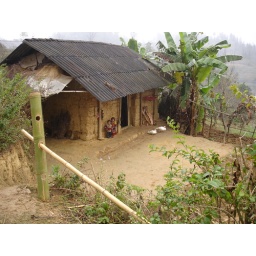
mud house in the mountains